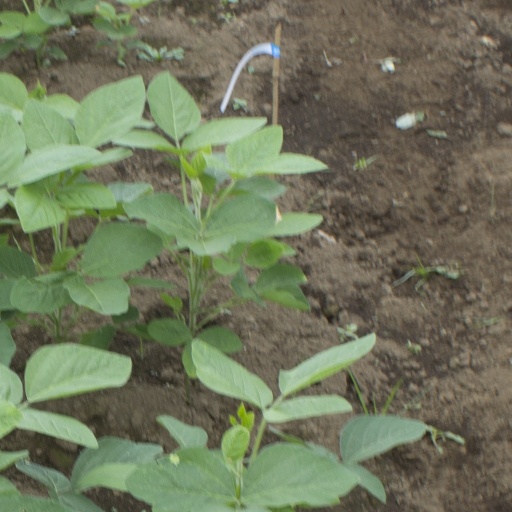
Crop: soybean